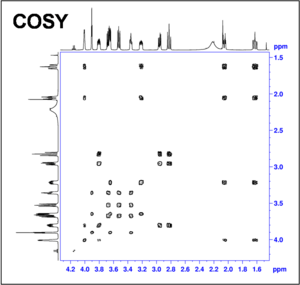
La résonance magnétique nucléaire est une propriété de certains noyaux atomiques possédant un spin nucléaire, placés dans un champ magnétique. Lorsqu'ils sont soumis à un rayonnement électromagnétique, le plus souvent appliqué sous forme d'impulsions, les noyaux atomiques peuvent absorber l'énergie du rayonnement puis la relâcher lors de la relaxation. L'énergie mise en jeu lors de ce phénomène de résonance correspond à une fréquence très précise, dépendant du champ magnétique et d'autres facteurs moléculaires. Ce phénomène permet donc l'observation des propriétés quantiques magnétiques des noyaux dans les phases gaz, liquide ou solide. Seuls les atomes dont les noyaux possèdent un moment magnétique donnent lieu au phénomène de résonance.